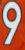
Number: 9